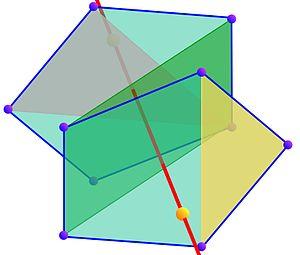
Polygones du nombre d'or présents dans l'icosaèdre
En géométrie, un icosaèdre est un solide de dimension 3, de la famille des polyèdres, contenant exactement vingt faces. Le préfixe icosa-, d'origine grecque, signifie « vingt ».